The Blue Squadron (1937 film)

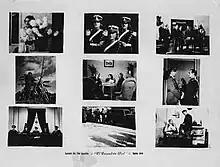
Screenshot composition

The Blue Squadron is a Argentine film directed and written by Nelo Cosimi during the Golden Age of Argentine cinema. The film was released in the United States on 3 June 1938 by the Cinexport Distributing Co.